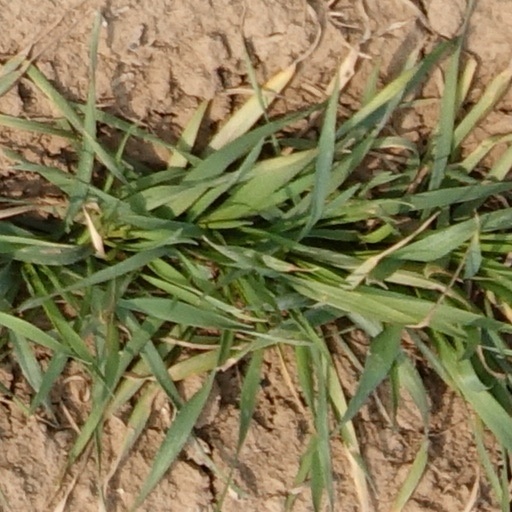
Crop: wheat